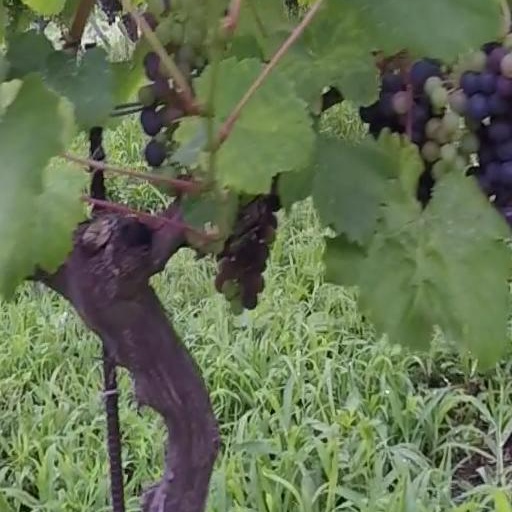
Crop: grape